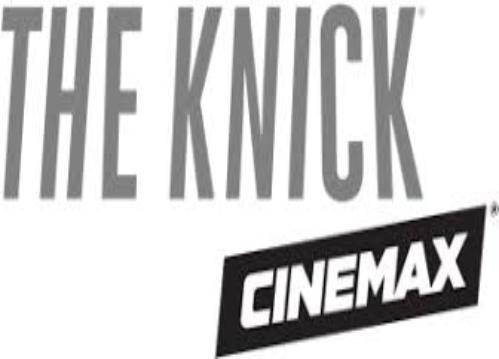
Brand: Cinemax
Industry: Leisure